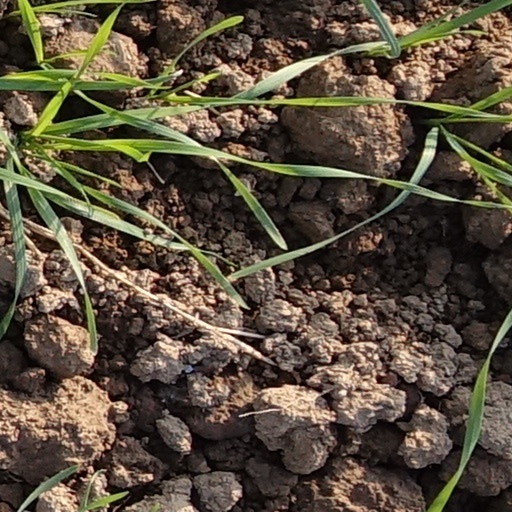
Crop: wheat